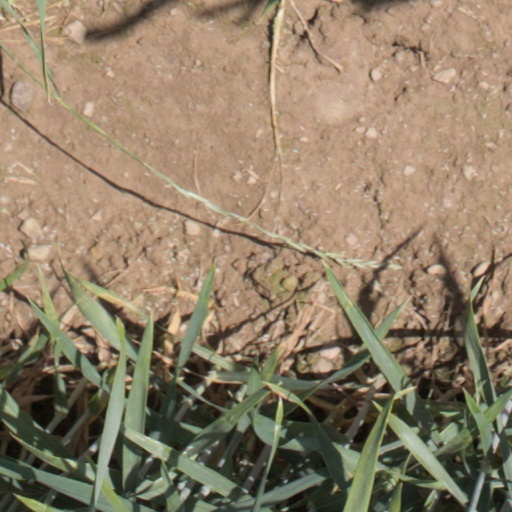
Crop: wheat